Ivet Lalova-Collio

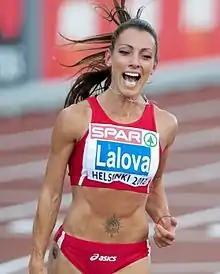
Ivet Lalova after winning the 2012 European Athletics Championships Women's 100 m event

At the 2012 European Athletics Championships in Helsinki, Lalova ran the distance in 11.06 during Round 1, setting the leading European result of the year so far. She went on to win her heat in the semifinals, as well as the final on 28 June, beating Olesya Povh and Lina Grinčikaitė for her second career gold medal from a major championship.